Operation Unokat

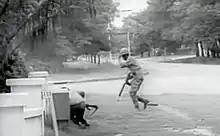
Katangese gendarmes battling UN peacekeepers in Élisabethville

Operation Unokat began on 5 December at 12:15 when ONUC Indian Gorkha troops holding the airport launched an attack to remove the gendarmerie roadblock on the highway between themselves and Élisabethville. Under the command of Brigadier Raja, they were able to clear the road with armoured cars by 14:30 with the support of the Irish and Swedish contingents. The Gorkhas subsequently established a roadblock of their own. A platoon under the command of Captain Gurbachan Singh Salaria attempted to link up with the roadblock but came under attack from 90 gendarmes and two armoured vehicles dug in at the old Élisabethville airstrip. With support from grenades and a rocket launcher, Salaria led a bayonet and kukri charge which drove the gendarmes from their positions. The Katangese lost 40 men and the armoured cars, while 12 Indians were wounded and Salaria killed. He was awarded the Param Vir Chakra posthumously for his actions. That day a Katangese plane bombed the Élisabethville airport, and the Irish contingent's camp began receiving sniper fire. ONUC aircraft began patrolling the skies and, though they did not engage any targets, their presence heavily improved UN morale. They also scattered leaflets across Katanga, telling the population that ONUC sought to ensure peace.